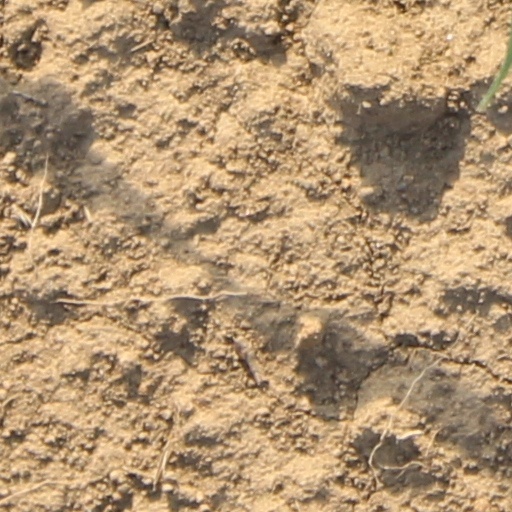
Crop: wheat